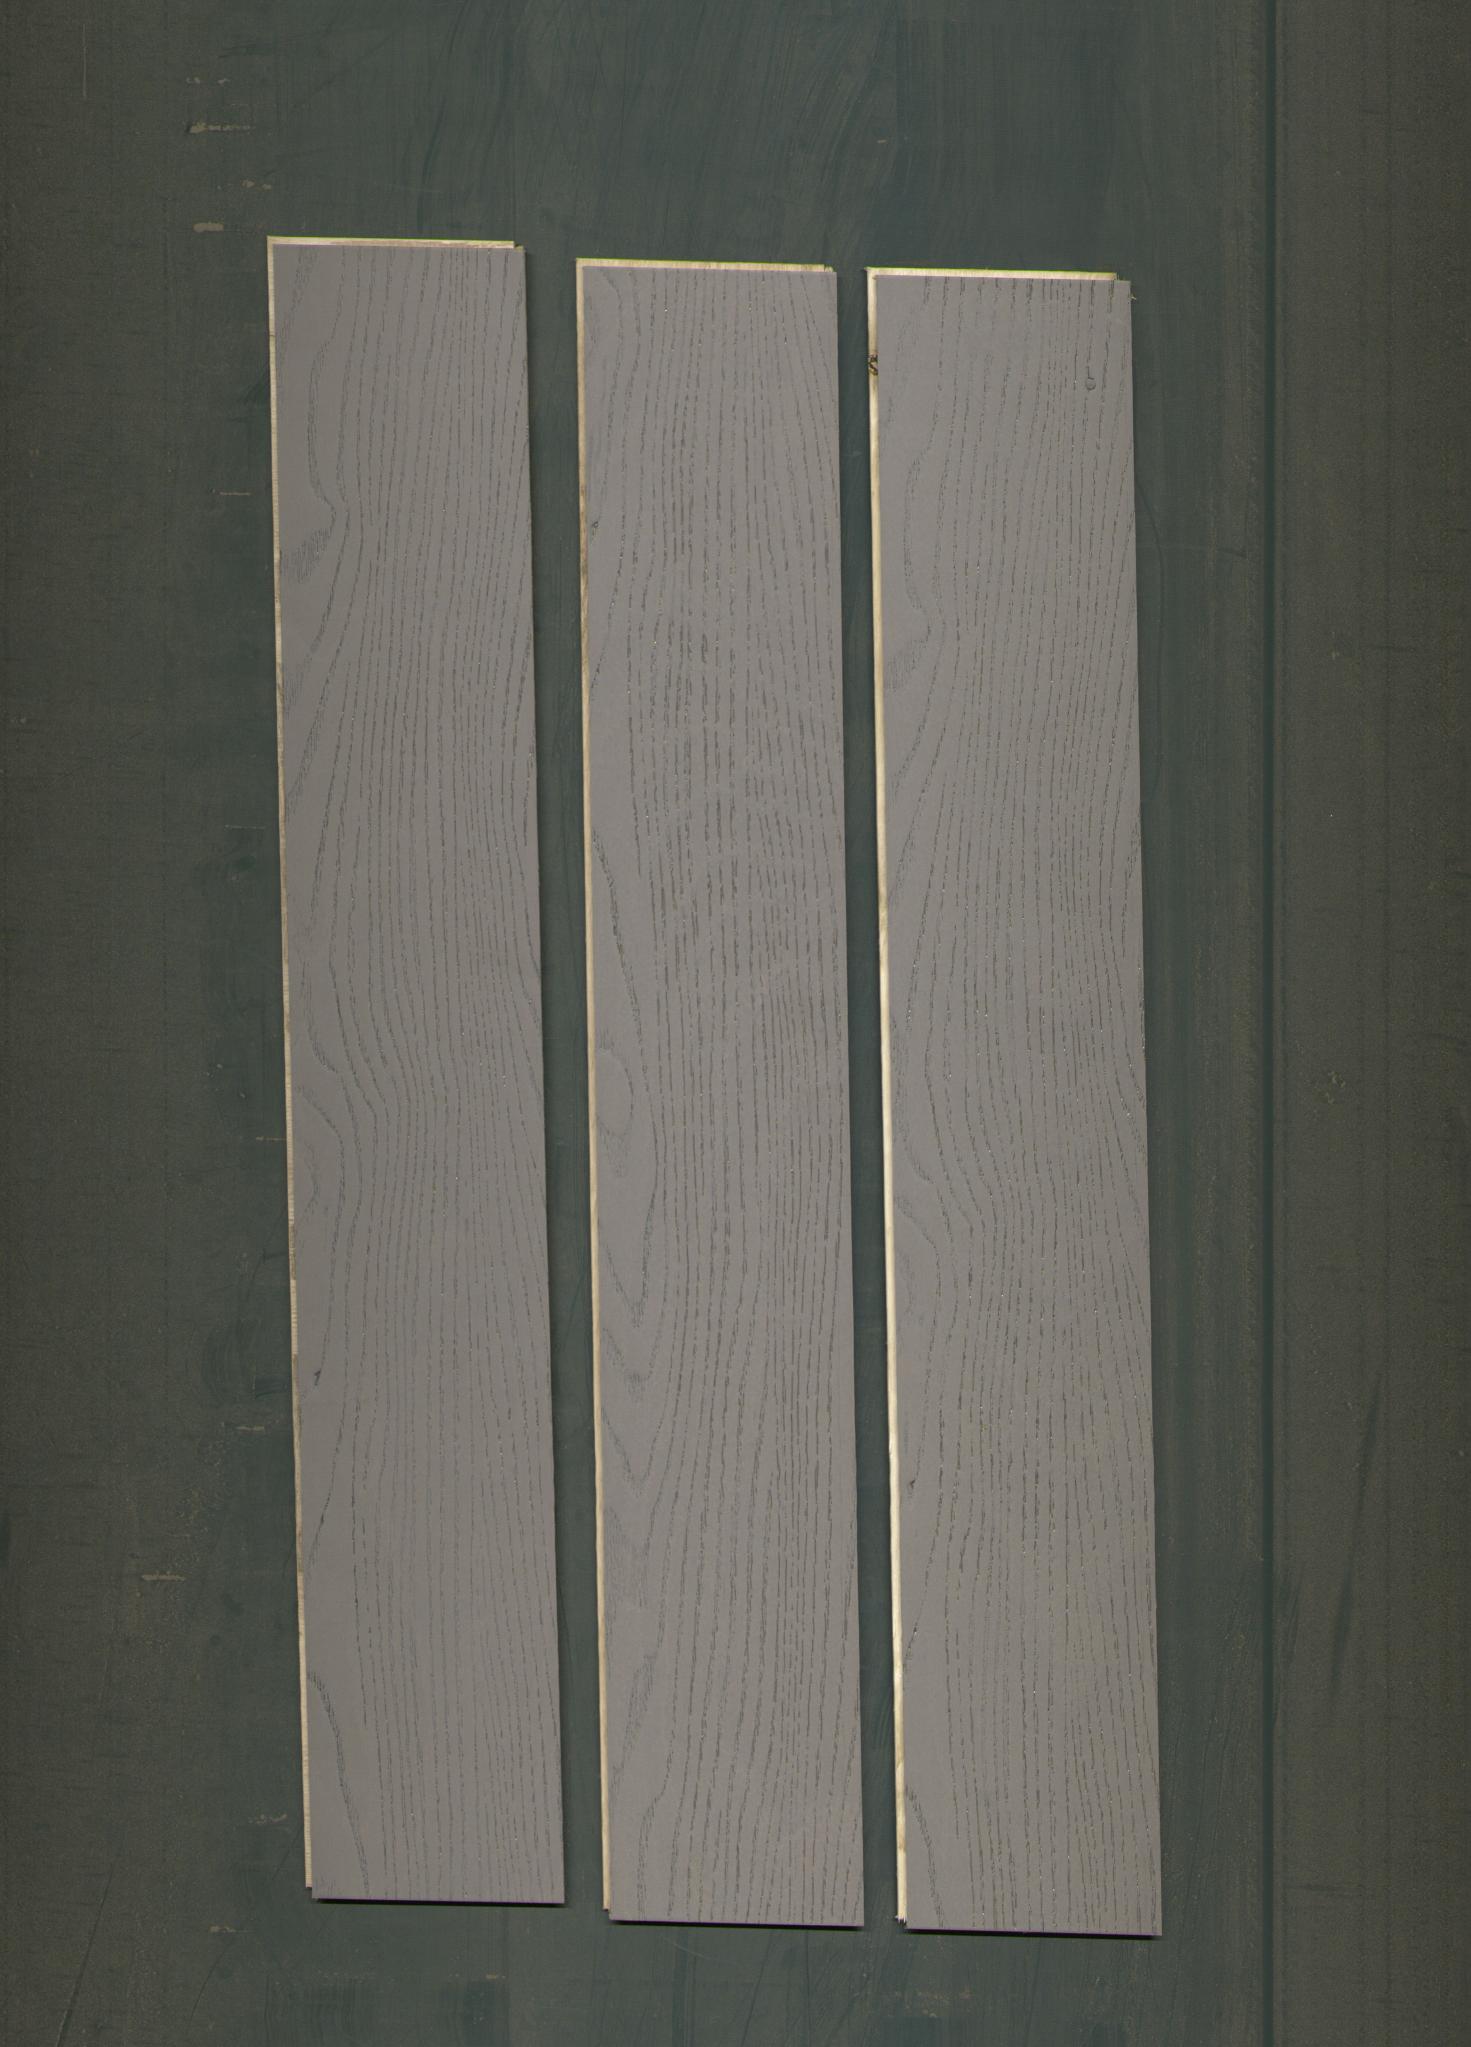
Label: mixers